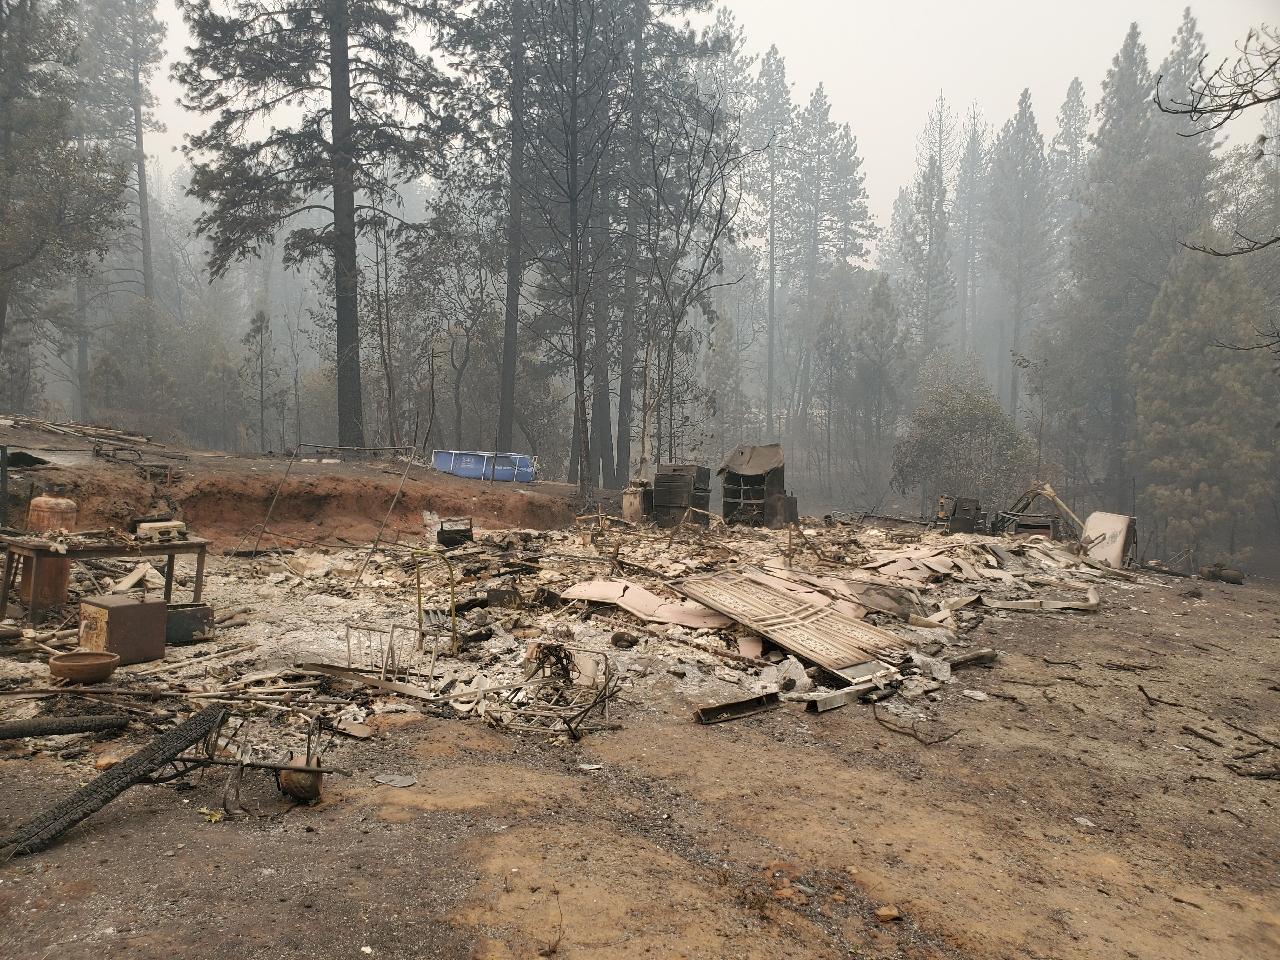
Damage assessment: destroyed